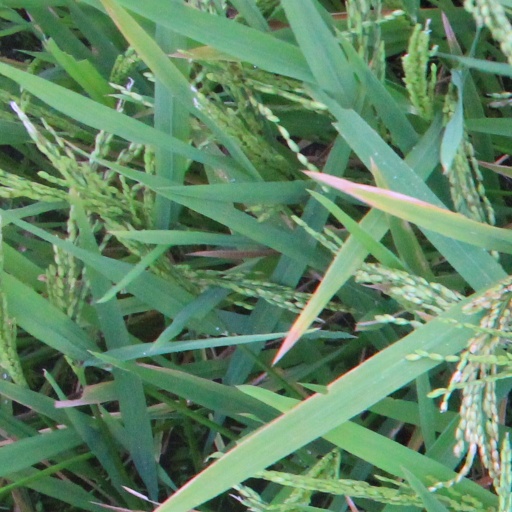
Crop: rice